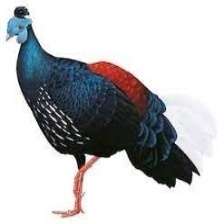
Species: CRESTED FIREBACK
Scientific name: LOPHURA IGNITA